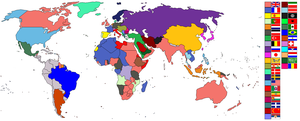
La Première Guerre mondiale, aussi appelée la Grande Guerre, est un conflit militaire impliquant dans un premier temps les puissances européennes et s'étendant ensuite à plusieurs continents, qui s'est déroulé de 1914 à 1918.